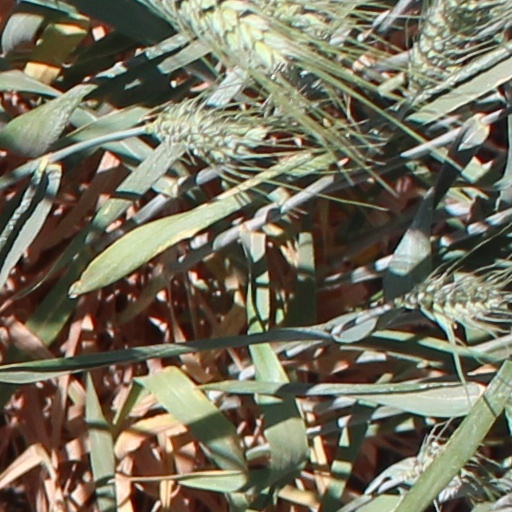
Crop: wheat